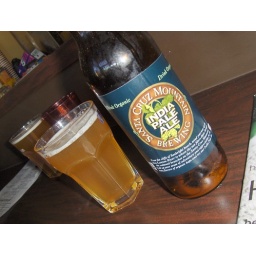
The Belmont Station, a premier bottle market in SE Portland.